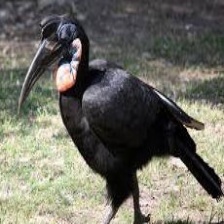
Species: ABYSSINIAN GROUND HORNBILL
Scientific name: BUCORVUS ABYSSINICUS
ImageNet parent category: hornbill